Roi-Namur

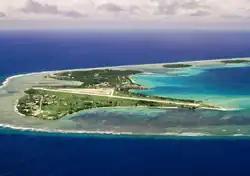
Roi-Namur

Roi-Namur is an island in the north part of the Kwajalein Atoll in the Marshall Islands. Today, the island is a major part of the Ronald Reagan Ballistic Missile Defense Test Site, hosting several radar systems used for tracking and characterizing missile reentry vehicles (RV) and their penetration aids (penaids).